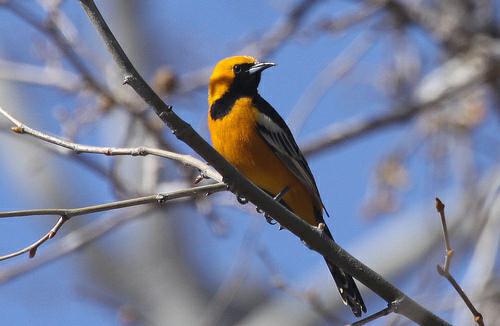
A photo of a hooded oriole